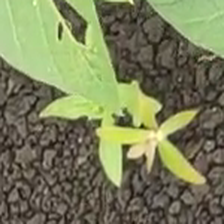
Weed species: Moti_dudhi(Euphorbia_geneculata_L)